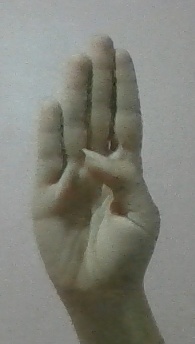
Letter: kaaf